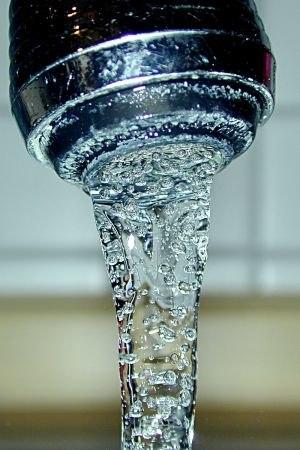
Le canular du monoxyde de dihydrogène consiste à attribuer à l’eau une dénomination complexe inconnue des non-initiés, et à tenir à son sujet un discours solennellement scientifique et totalement exact créant cependant chez l’auditeur une inquiétude injustifiée.
L'eau du robinet, ou eau de distribution ou parfois eau courante, est une eau potable distribuée directement chez l'utilisateur. Elle est transportée par un réseau de canalisations depuis son point de captage jusqu’aux robinets des utilisateurs. Le plus souvent, cette eau est rendue potable par un centre de traitement et de désinfection, puis stockée dans un ou plusieurs réservoirs en attendant d'être consommée.
Une eau liquide est dite potable lorsqu'elle présente certaines caractéristiques — concentration en chlorures, pH, température… — la rendant propre à la consommation humaine.